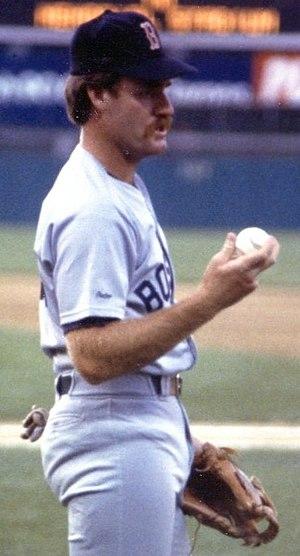
Le plus long match de baseball professionnel est joué les 18 avril, 19 avril et 23 juin 1981 à Pawtucket, dans le Rhode Island, aux États-Unis entre les Red Sox de Pawtucket et les Red Wings de Rochester, deux équipes des ligues mineures de baseball faisant partie de la Ligue internationale.